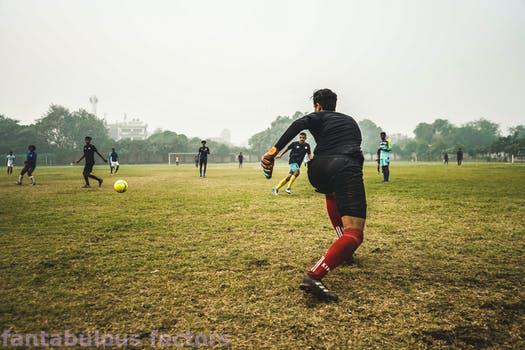
Label: Watermark